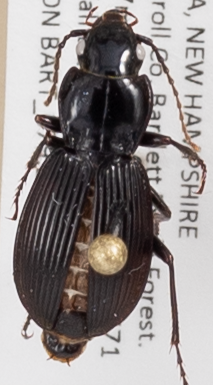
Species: Pterostichus coracinus
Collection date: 2019-06-26
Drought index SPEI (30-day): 0.362
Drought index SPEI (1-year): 1.22
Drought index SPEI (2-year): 0.998